Serapeum

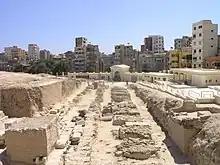
Remains of the Serapeum of Alexandria

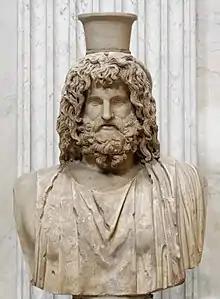
Marble bust of Serapis, Roman copy after a Greek original from the 4th century BC

A serapeum is a temple or other religious institution dedicated to the syncretic Greco-Egyptian deity Serapis, who combined aspects of Osiris and Apis in a humanized form that was accepted by the Ptolemaic Greeks of Alexandria. There were several such religious centers, each of which was called a "serapeion/serapeum" or "poserapi", coming from an Egyptian name for the temple of Osiris-Apis.